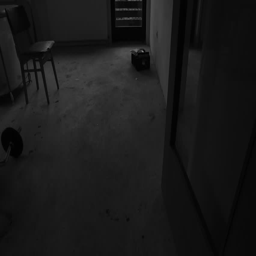
dark abandoned room in the house